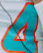
Number: 4